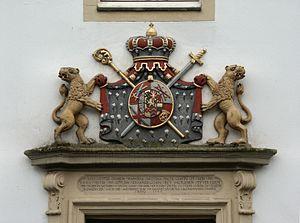
Le château de Borbeck est un château situé à Borbeck-Mitte, dans la municipalité d'Essen en Rhénanie-du-Nord-Westphalie, construit aux XVIIᵉ et XVIIIᵉ siècles.